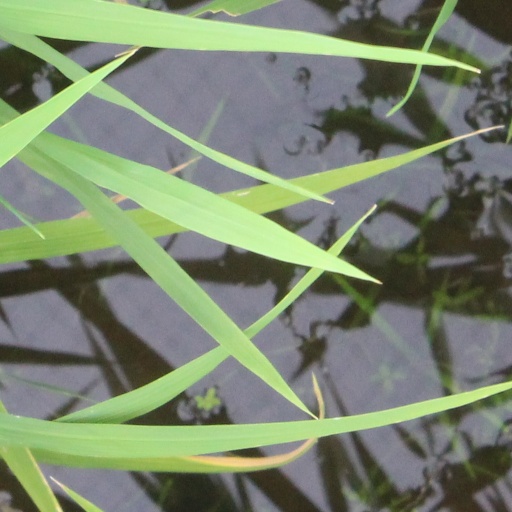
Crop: rice